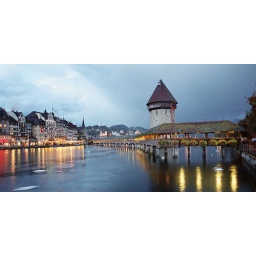
Chapel Bridge is the oldest wooden bridge in Europe, and one of Switzerland's main tourist attractions.